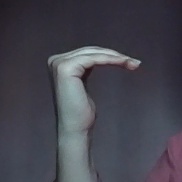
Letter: haa